The Dog in the Manger (1996 film)

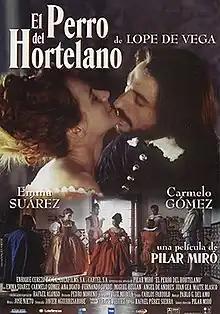
Theatrical release poster

The Dog in the Manger is a 1996 Spanish film written and directed by Pilar Miró and based on the 1618 play of the same name by Lope de Vega.